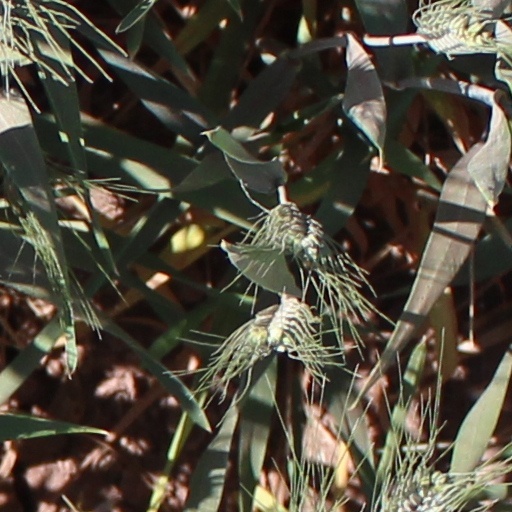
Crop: wheat